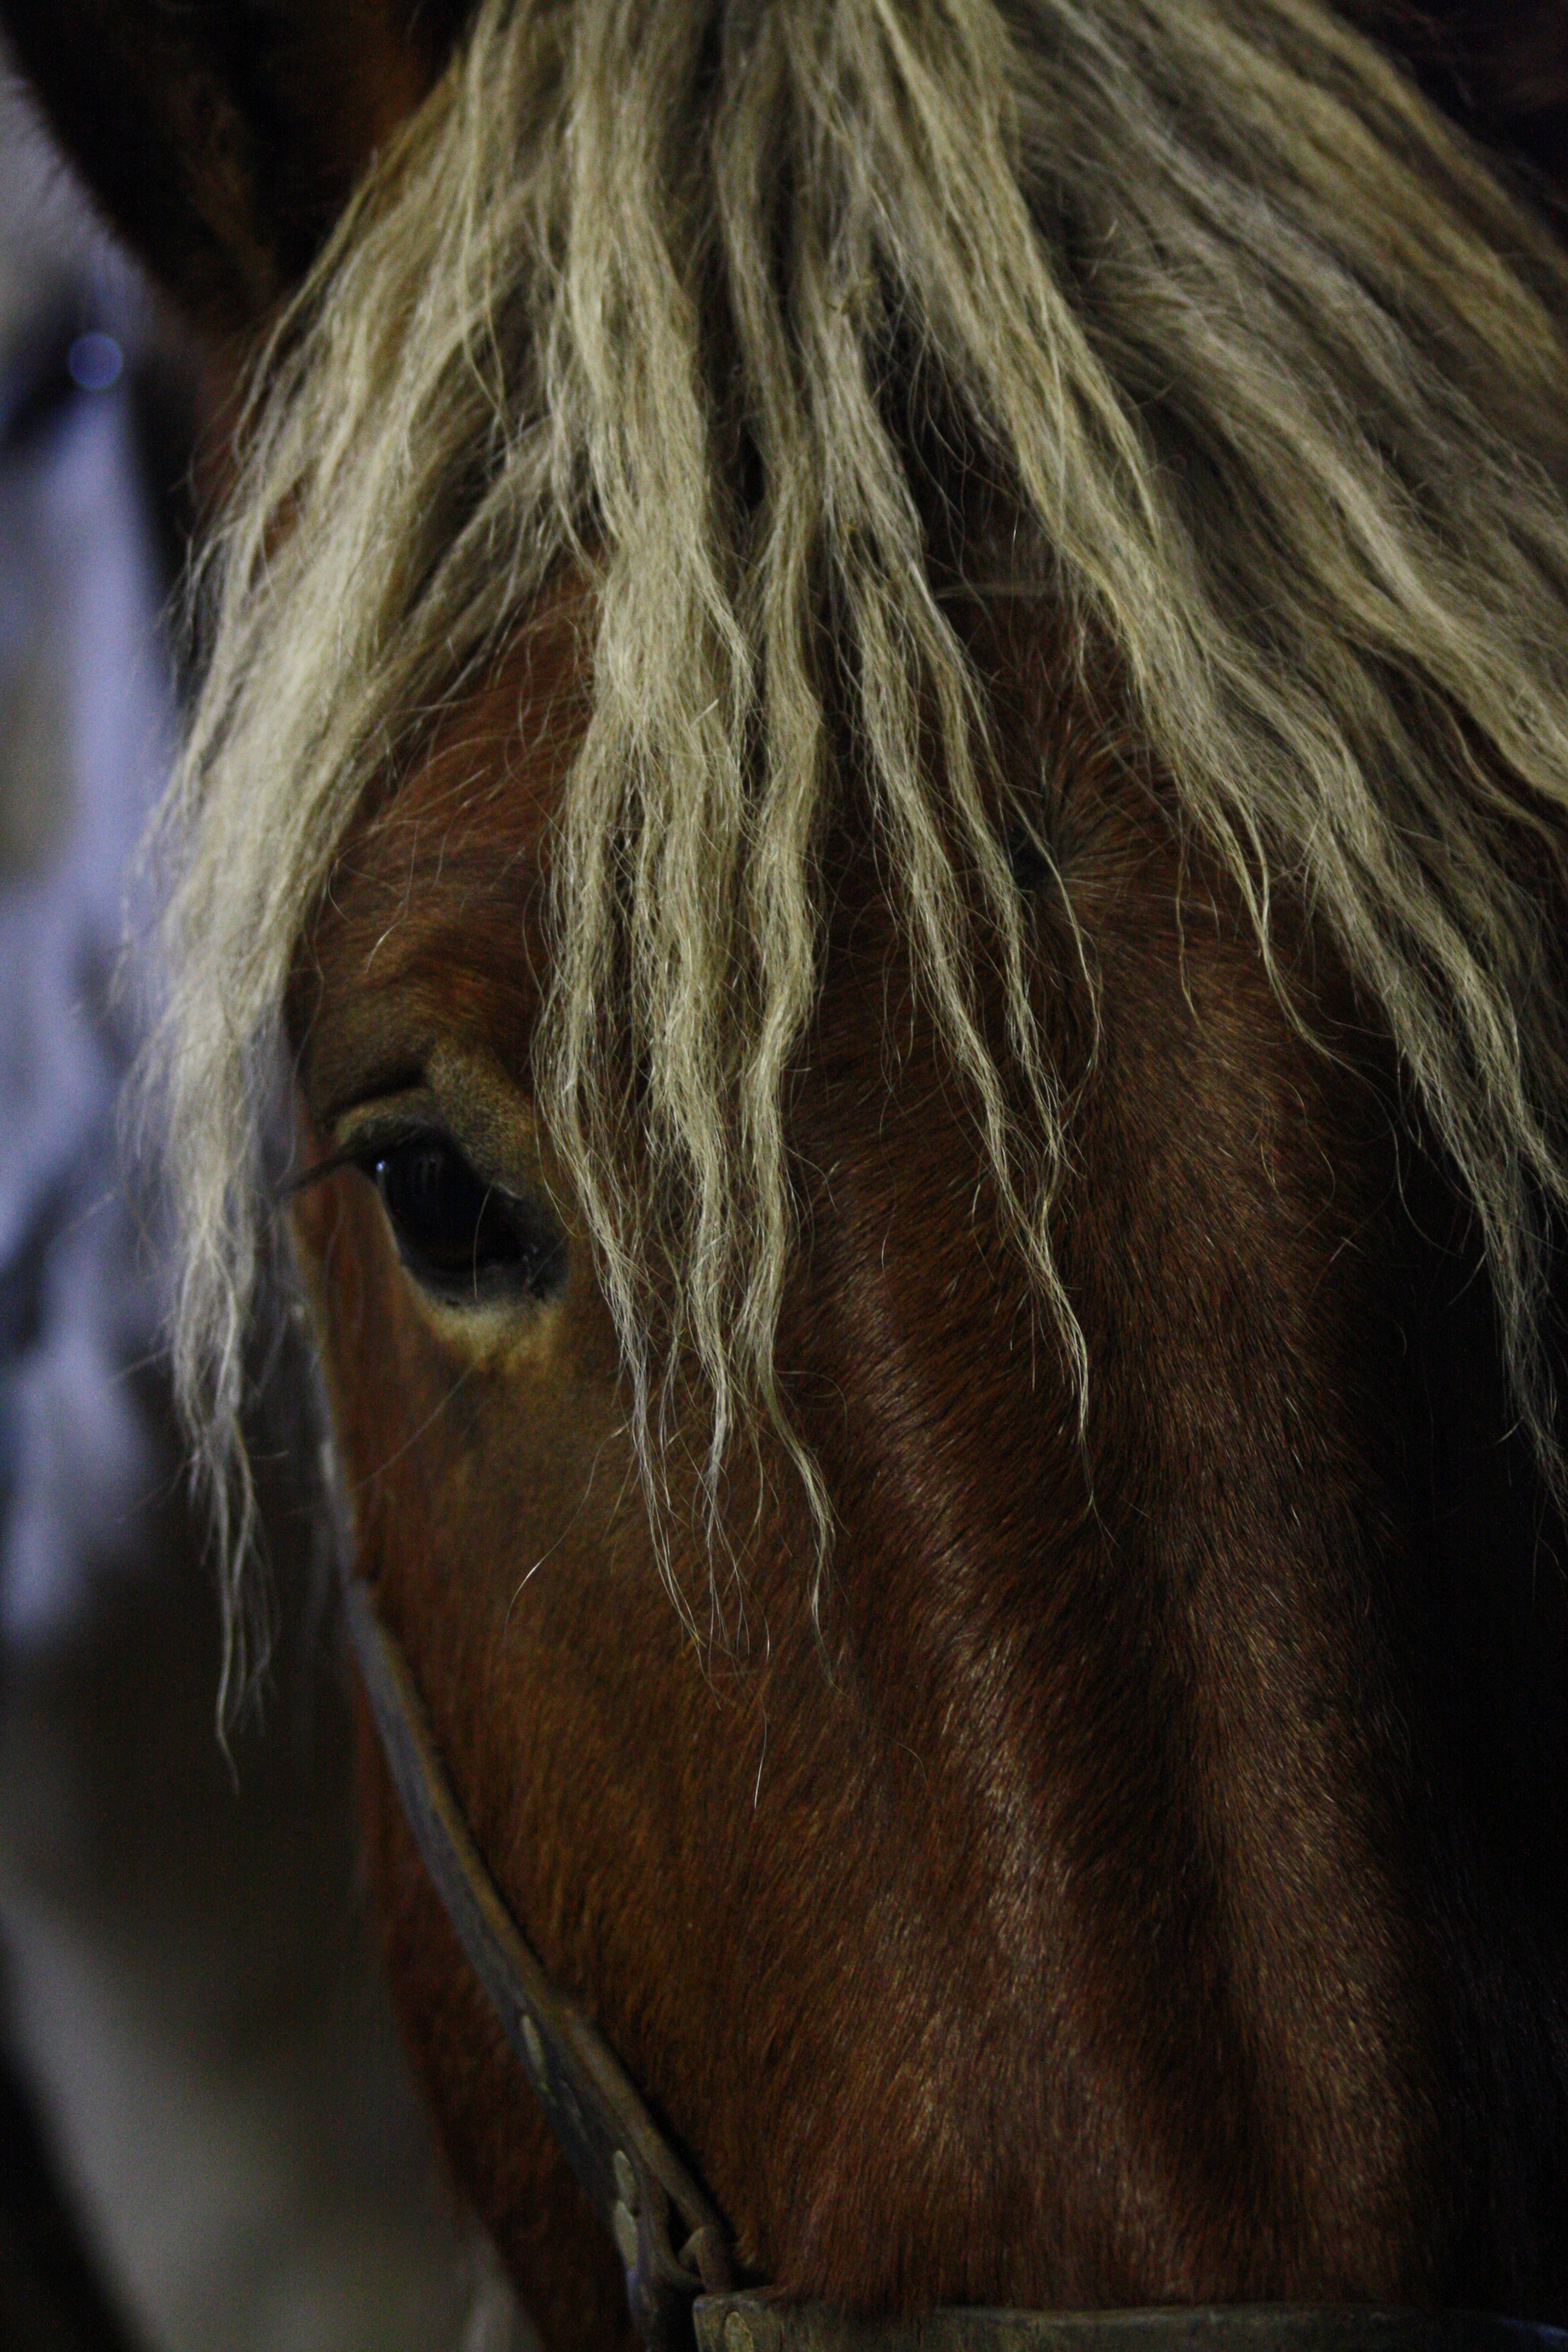
hair, animal, fur, horse, mane, hairstyle, close up, eye, head, organ, horse head, horse like mammal